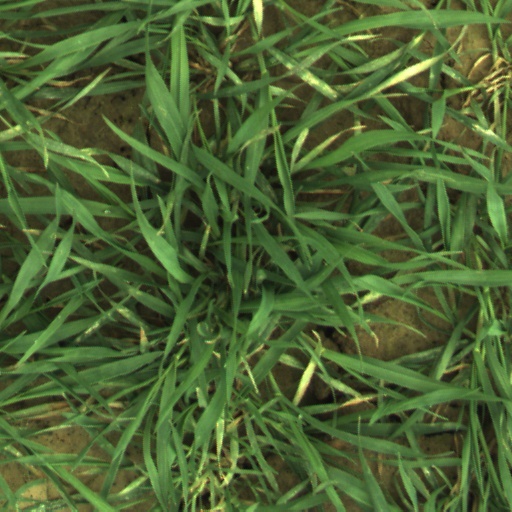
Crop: wheat